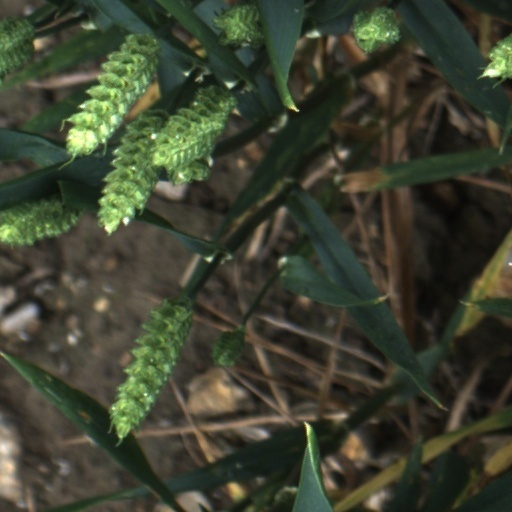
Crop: wheat